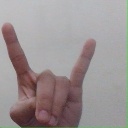
अक्षर: श